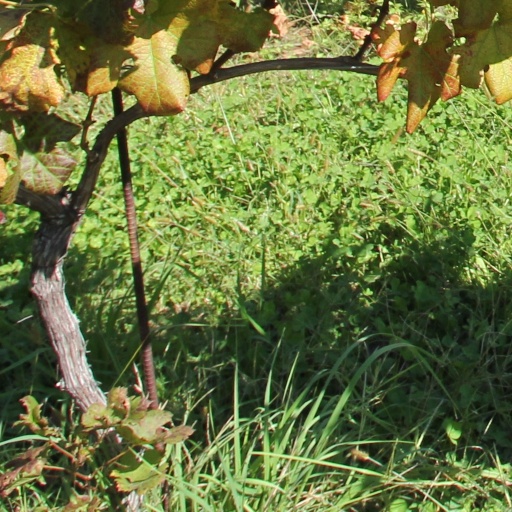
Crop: grape